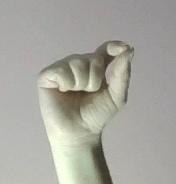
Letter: fa